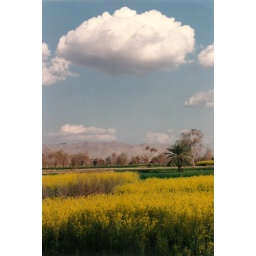
clouds hovering over mustard fields in the backdrop of kalabagh mountain range.mianwali,Pakistan.